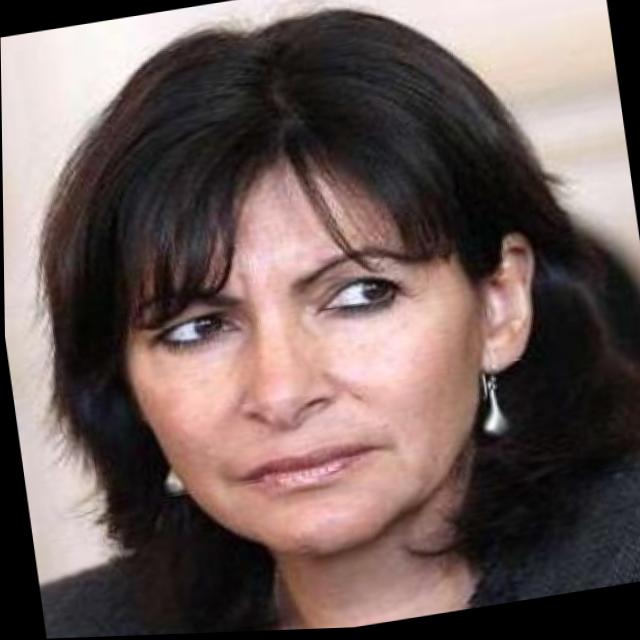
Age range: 45-64